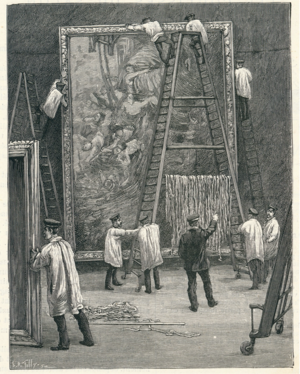
Alexis Lemaistre, né en 1853 à Paris est un peintre, dessinateur, graveur et écrivain français, surtout connu pour ses ouvrages illustrés sur l’école des Beaux-Arts de Paris et les grands établissements scientifiques français.